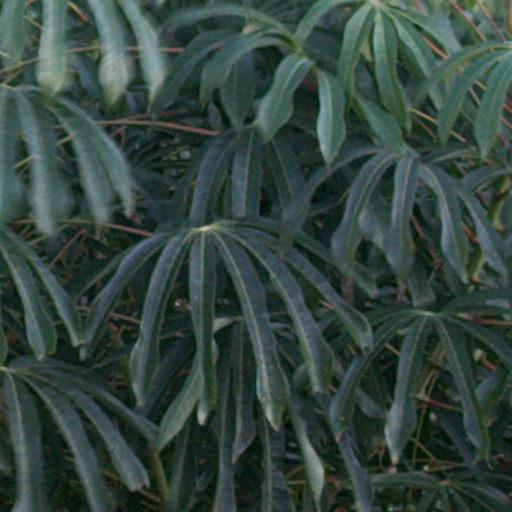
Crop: cassava